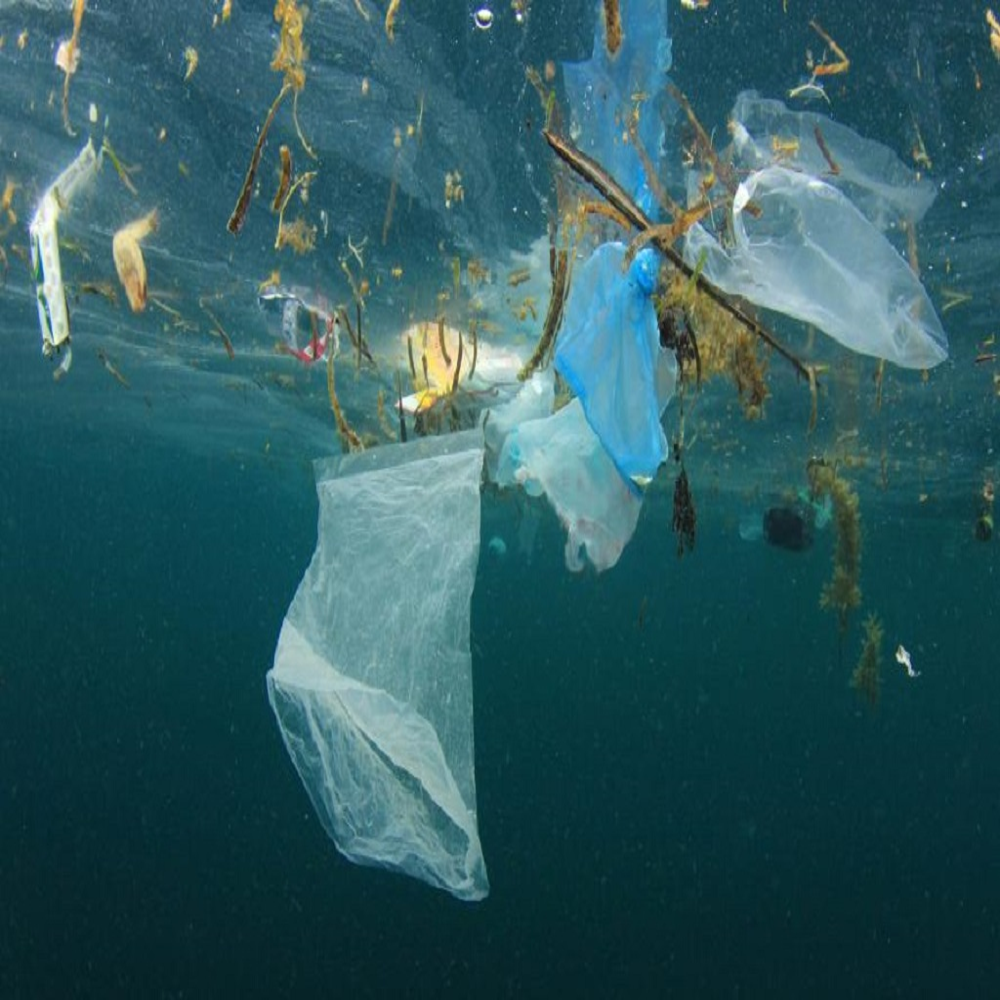
Body of water present: yes
Land polluted: no
Water polluted: yes
Pollution percentage: 10%